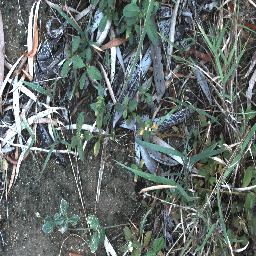
Label: negative